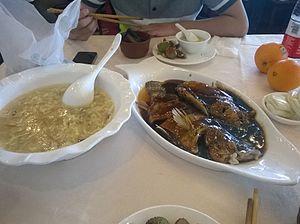
La cuisine du Zhejiang, connue sous le nom de zhecai, est une des huit grandes cuisines régionales de la Chine, groupées parfois en quatre familles. Le Zhejiang est une province côtière chinoise au sud de Shanghai. La province est dominée par des montagnes et des collines. Sa côte, découpée, est la plus longue de Chine ; elle comprend de nombreuses îles. Le climat est subtropical et humide. Le chef-lieu est Hangzhou. Une grande partie des immigrés chinois en France vient de cette région, et plus particulièrement de la municipalité de Wenzhou.